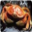
Label: cra